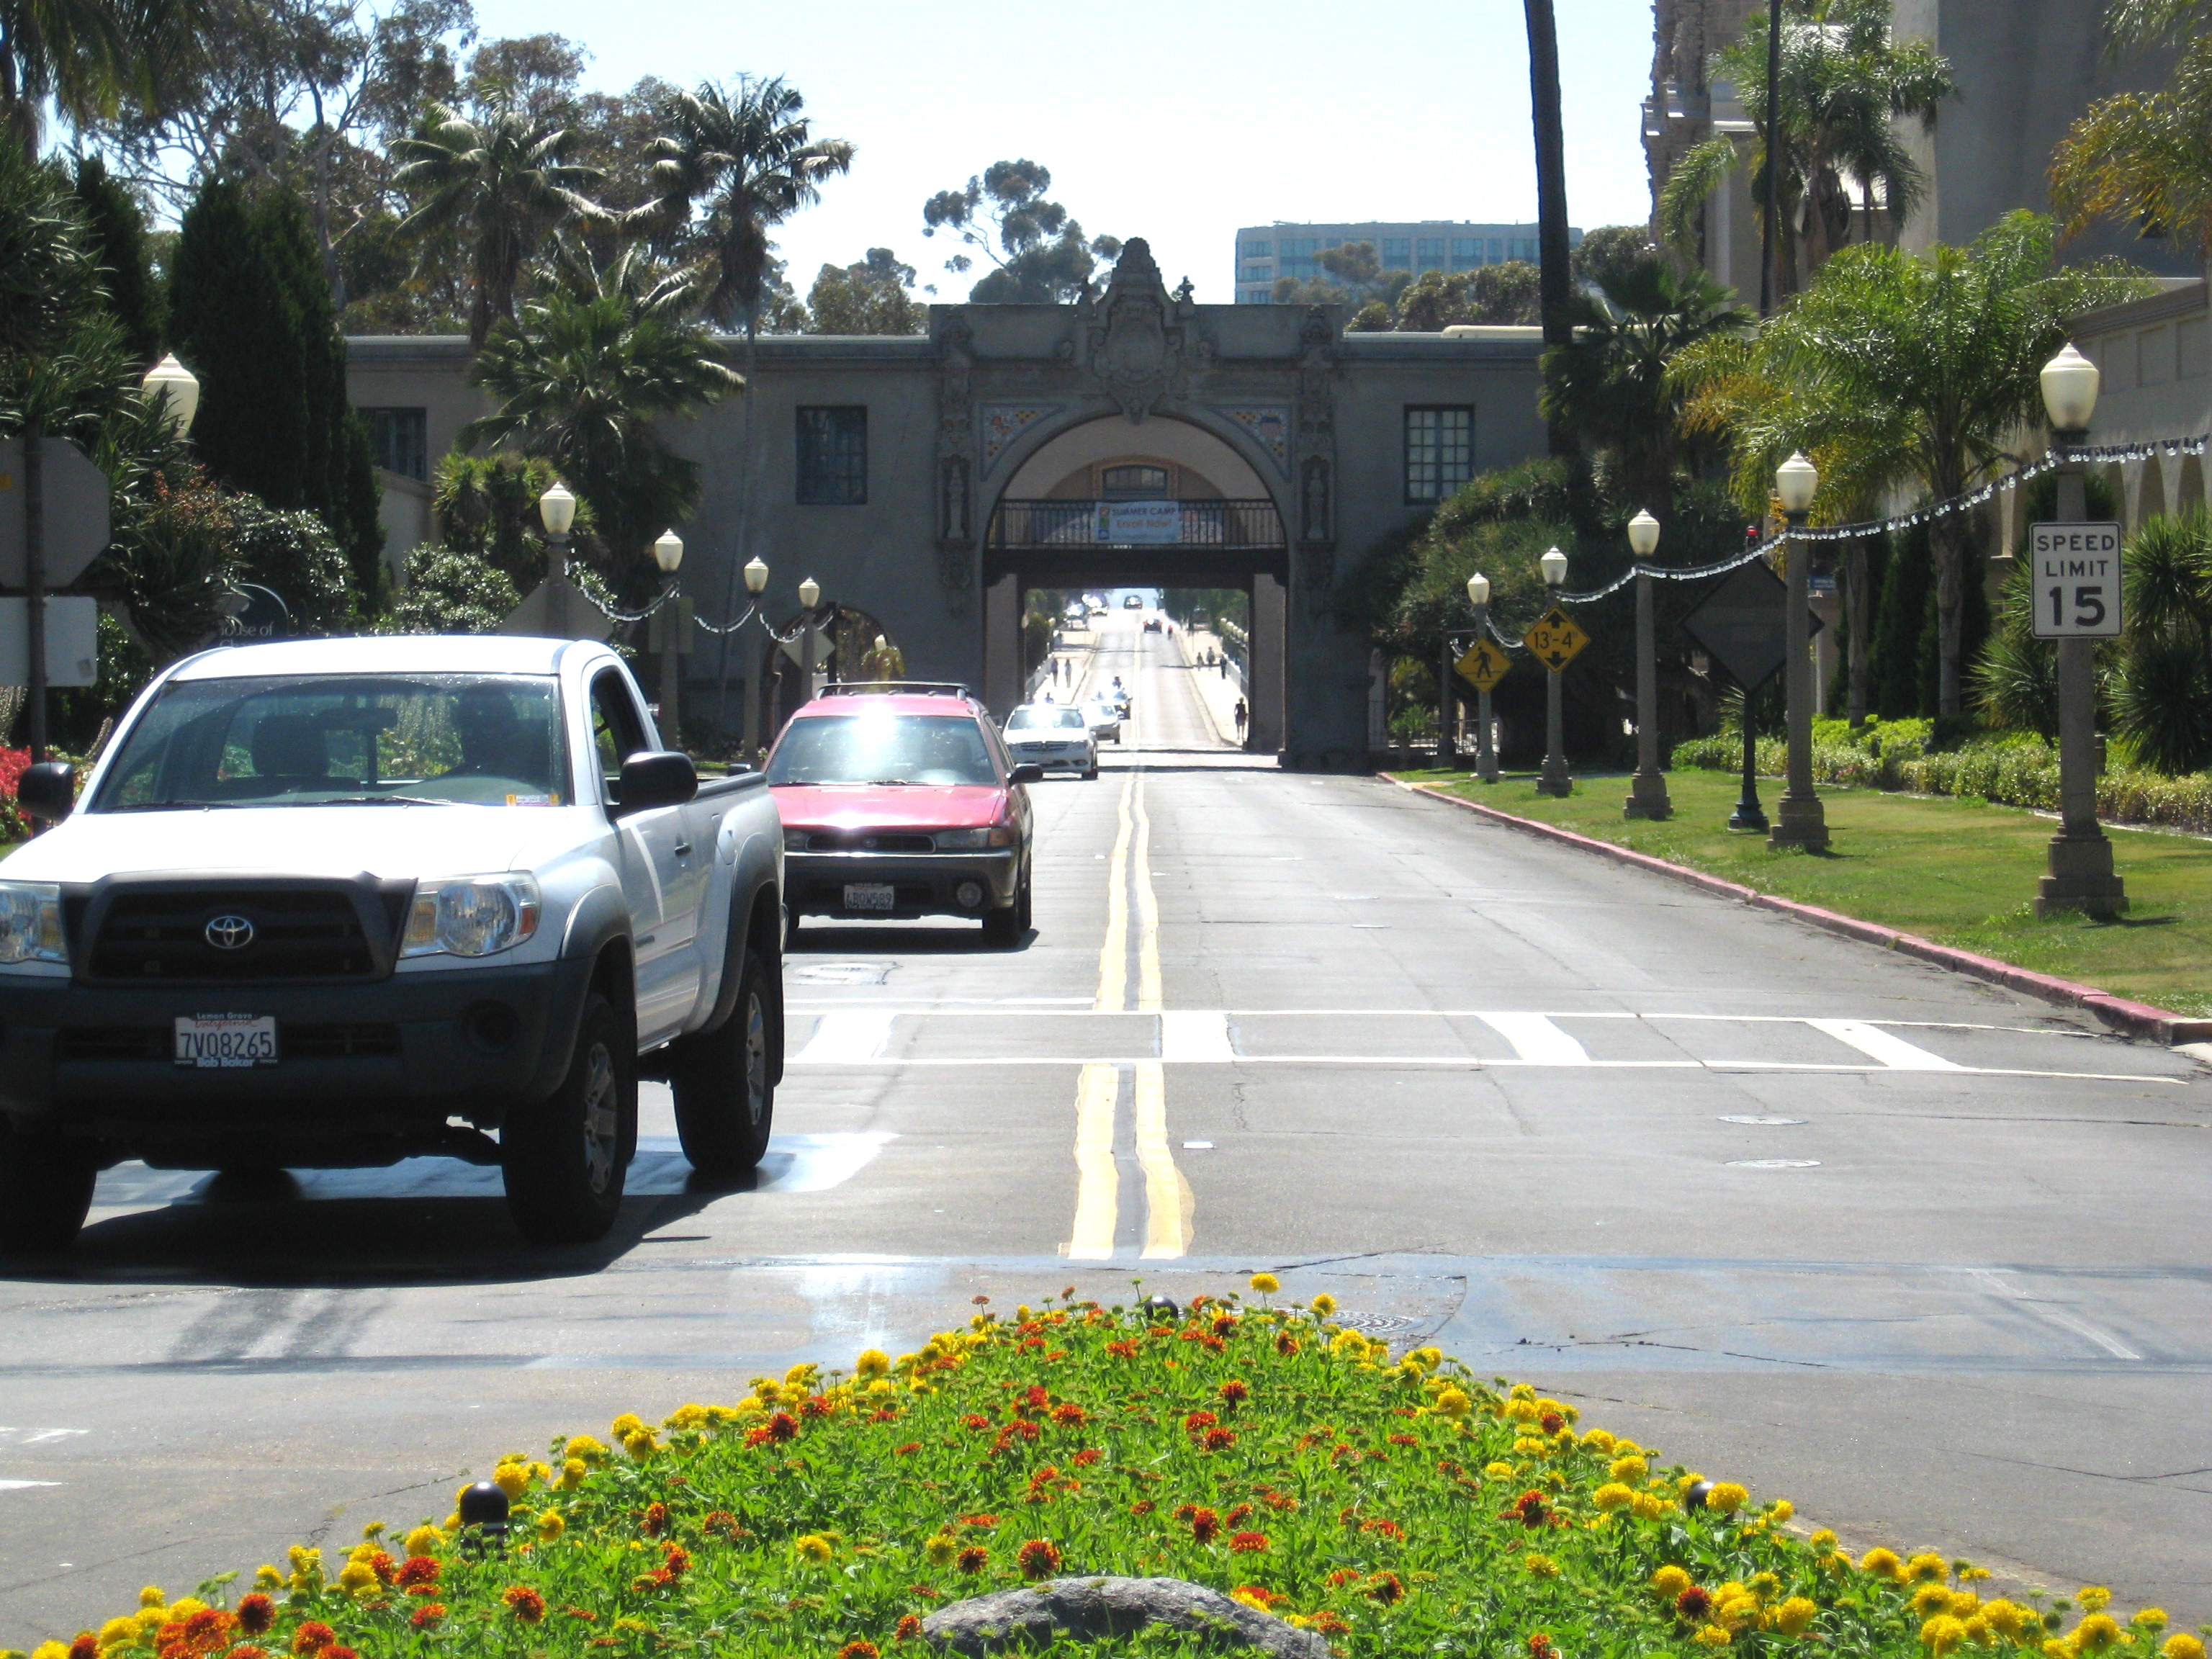
pedestrian, road, traffic, street, sidewalk, perspective, highway, parking, city, asphalt, downtown, transport, suburb, vehicle, park, lane, parking lot, creativecommons, san, infrastructure, cars, ca, diego, neighbourhood, balboa, pedestrian crossing, road surface, residential area, human settlement